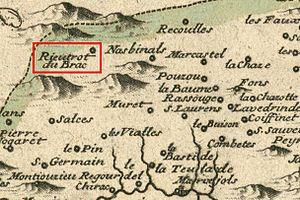
Rieutort d'Aubrac sur une carte de 1712
Rieutort-d'Aubrac est un hameau de la commune de Marchastel situé dans le département de la Lozère et la région Occitanie.